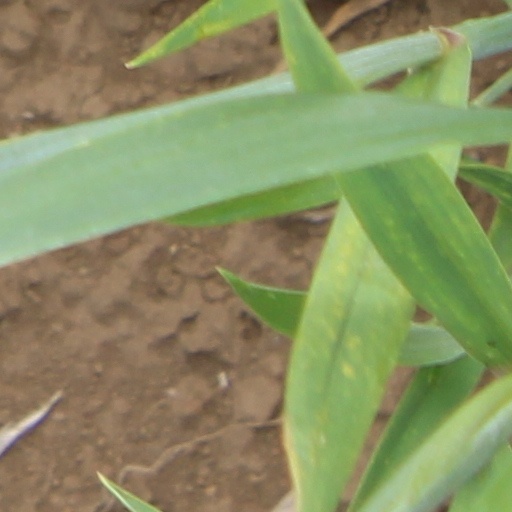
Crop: wheat